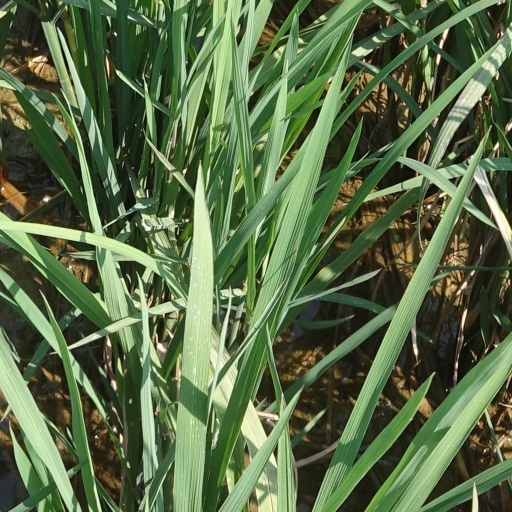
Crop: rice